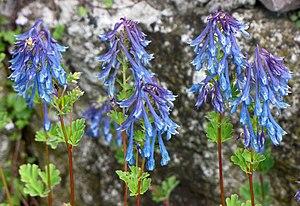
Corydalis flexuosa est une espèce de plantes herbacées à fleurs originaire de la Chine. Selon la classification classique, elle fait partie de la famille des Fumariaceae. La classification phylogénétique la place parmi les Papaveraceae.